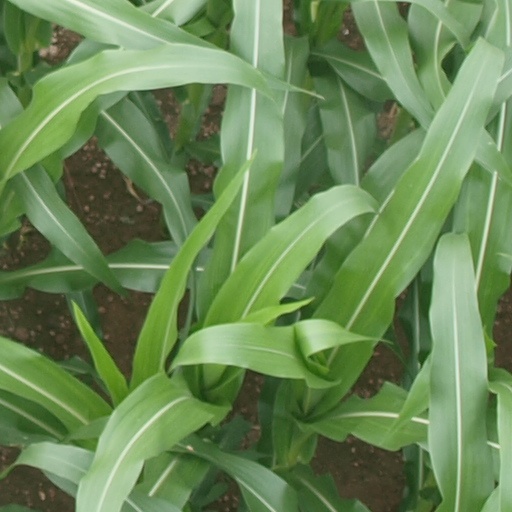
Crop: maize; corn